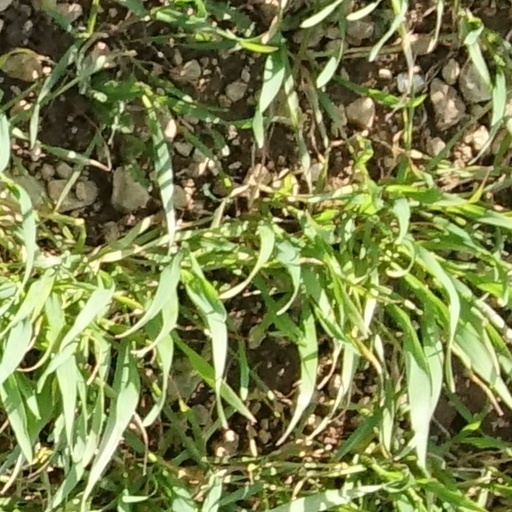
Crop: wheat